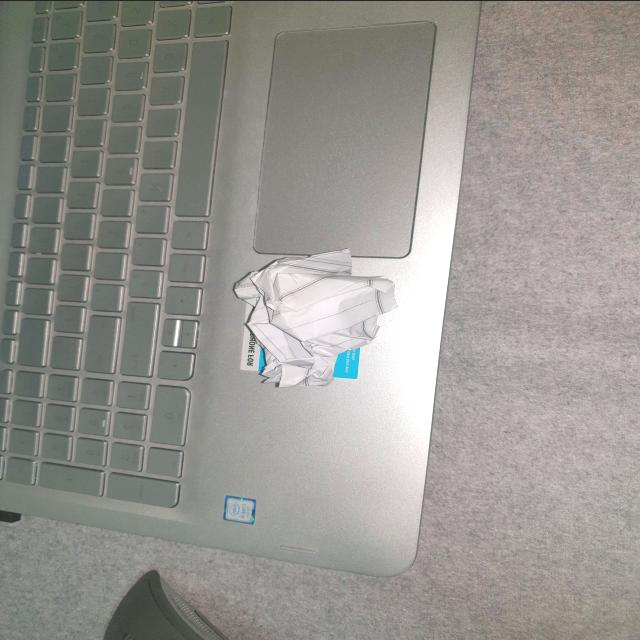
Label: tissues